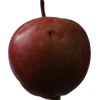
Label: Apple 18